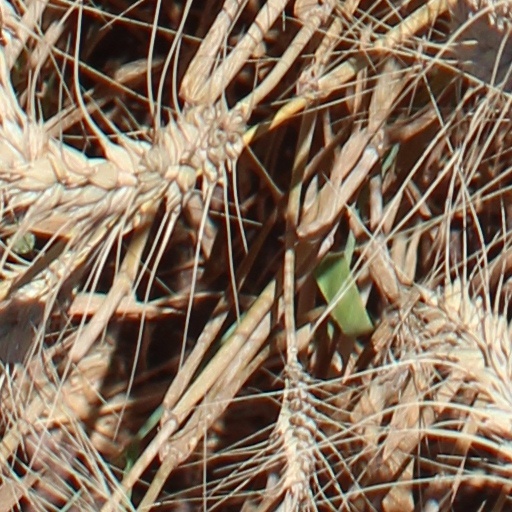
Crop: wheat